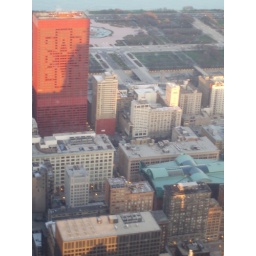
Alex's building is right in front of the Lovecraft Library with the green roof.